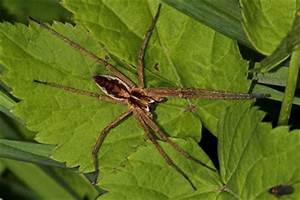
Label: spider